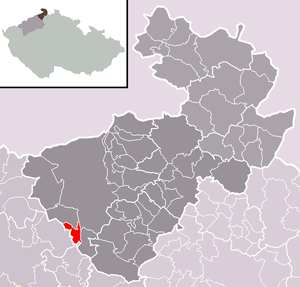
Dobkovice est une commune du district de Děčín, dans la région d'Ústí nad Labem, en Tchéquie. Sa population s'élevait à 667 habitants en 2018.